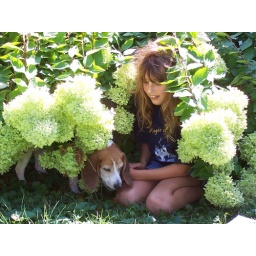
Annie the dog and Claire hide under flowers